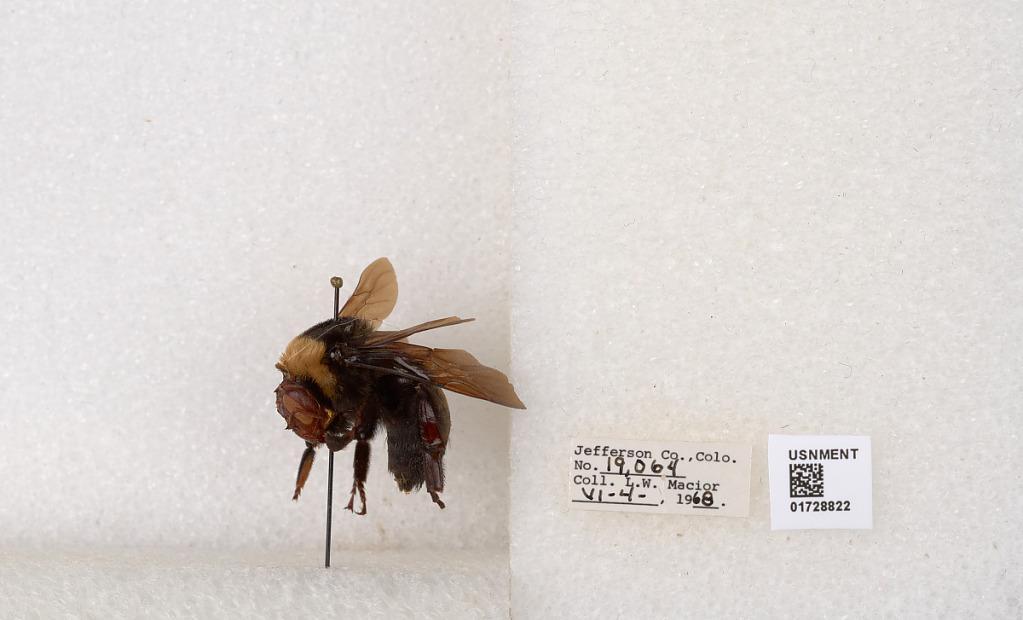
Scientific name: Bombus (Bombus) nevadensis auricormus
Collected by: L. Macior
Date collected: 1968-6-4
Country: United States
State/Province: Colorado
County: Jefferson
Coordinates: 39.5864, -105.25